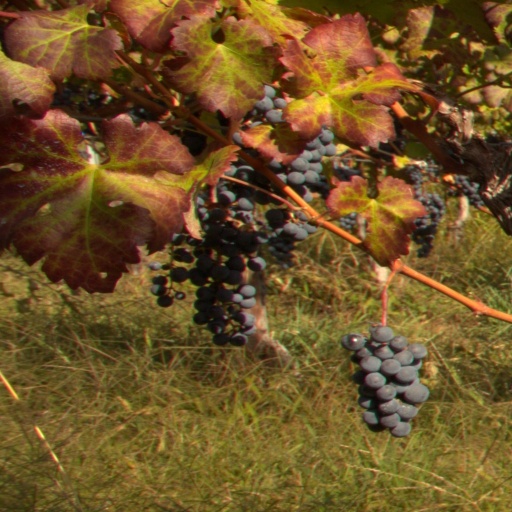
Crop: grape